Jerzy Bojańczyk's Brewery in Włocławek

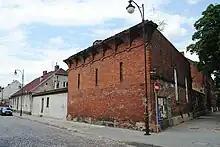
From the left: Administrator's building, Warehouse No. 3.

The building is located along Bechiego Street, towards Łęgska Street. It consists of three segments: the smallest - the first one from the Vistula, the middle one and the corner one. In the façade of the building from Łęgska Street, there is a frieze, unprecedented in any other Włocławek building, crowned with a canopy with a motif of a pointed arch, clearly referring to the neo-Gothic trend.